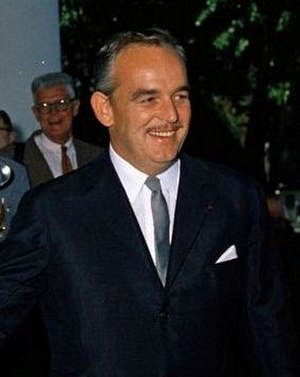
Rainier 3. af Monaco
Fyrst Rainier i 1961
Rainier 3. af Monaco var fyrste af Monaco fra 1949 til 2005.